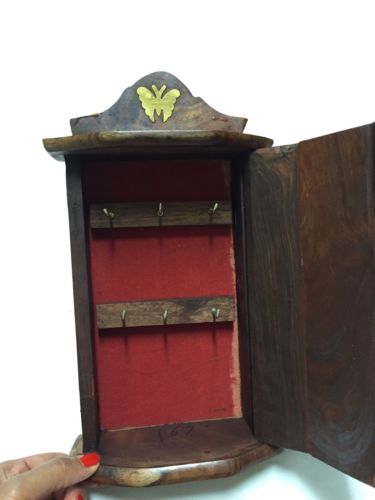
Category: cabinet